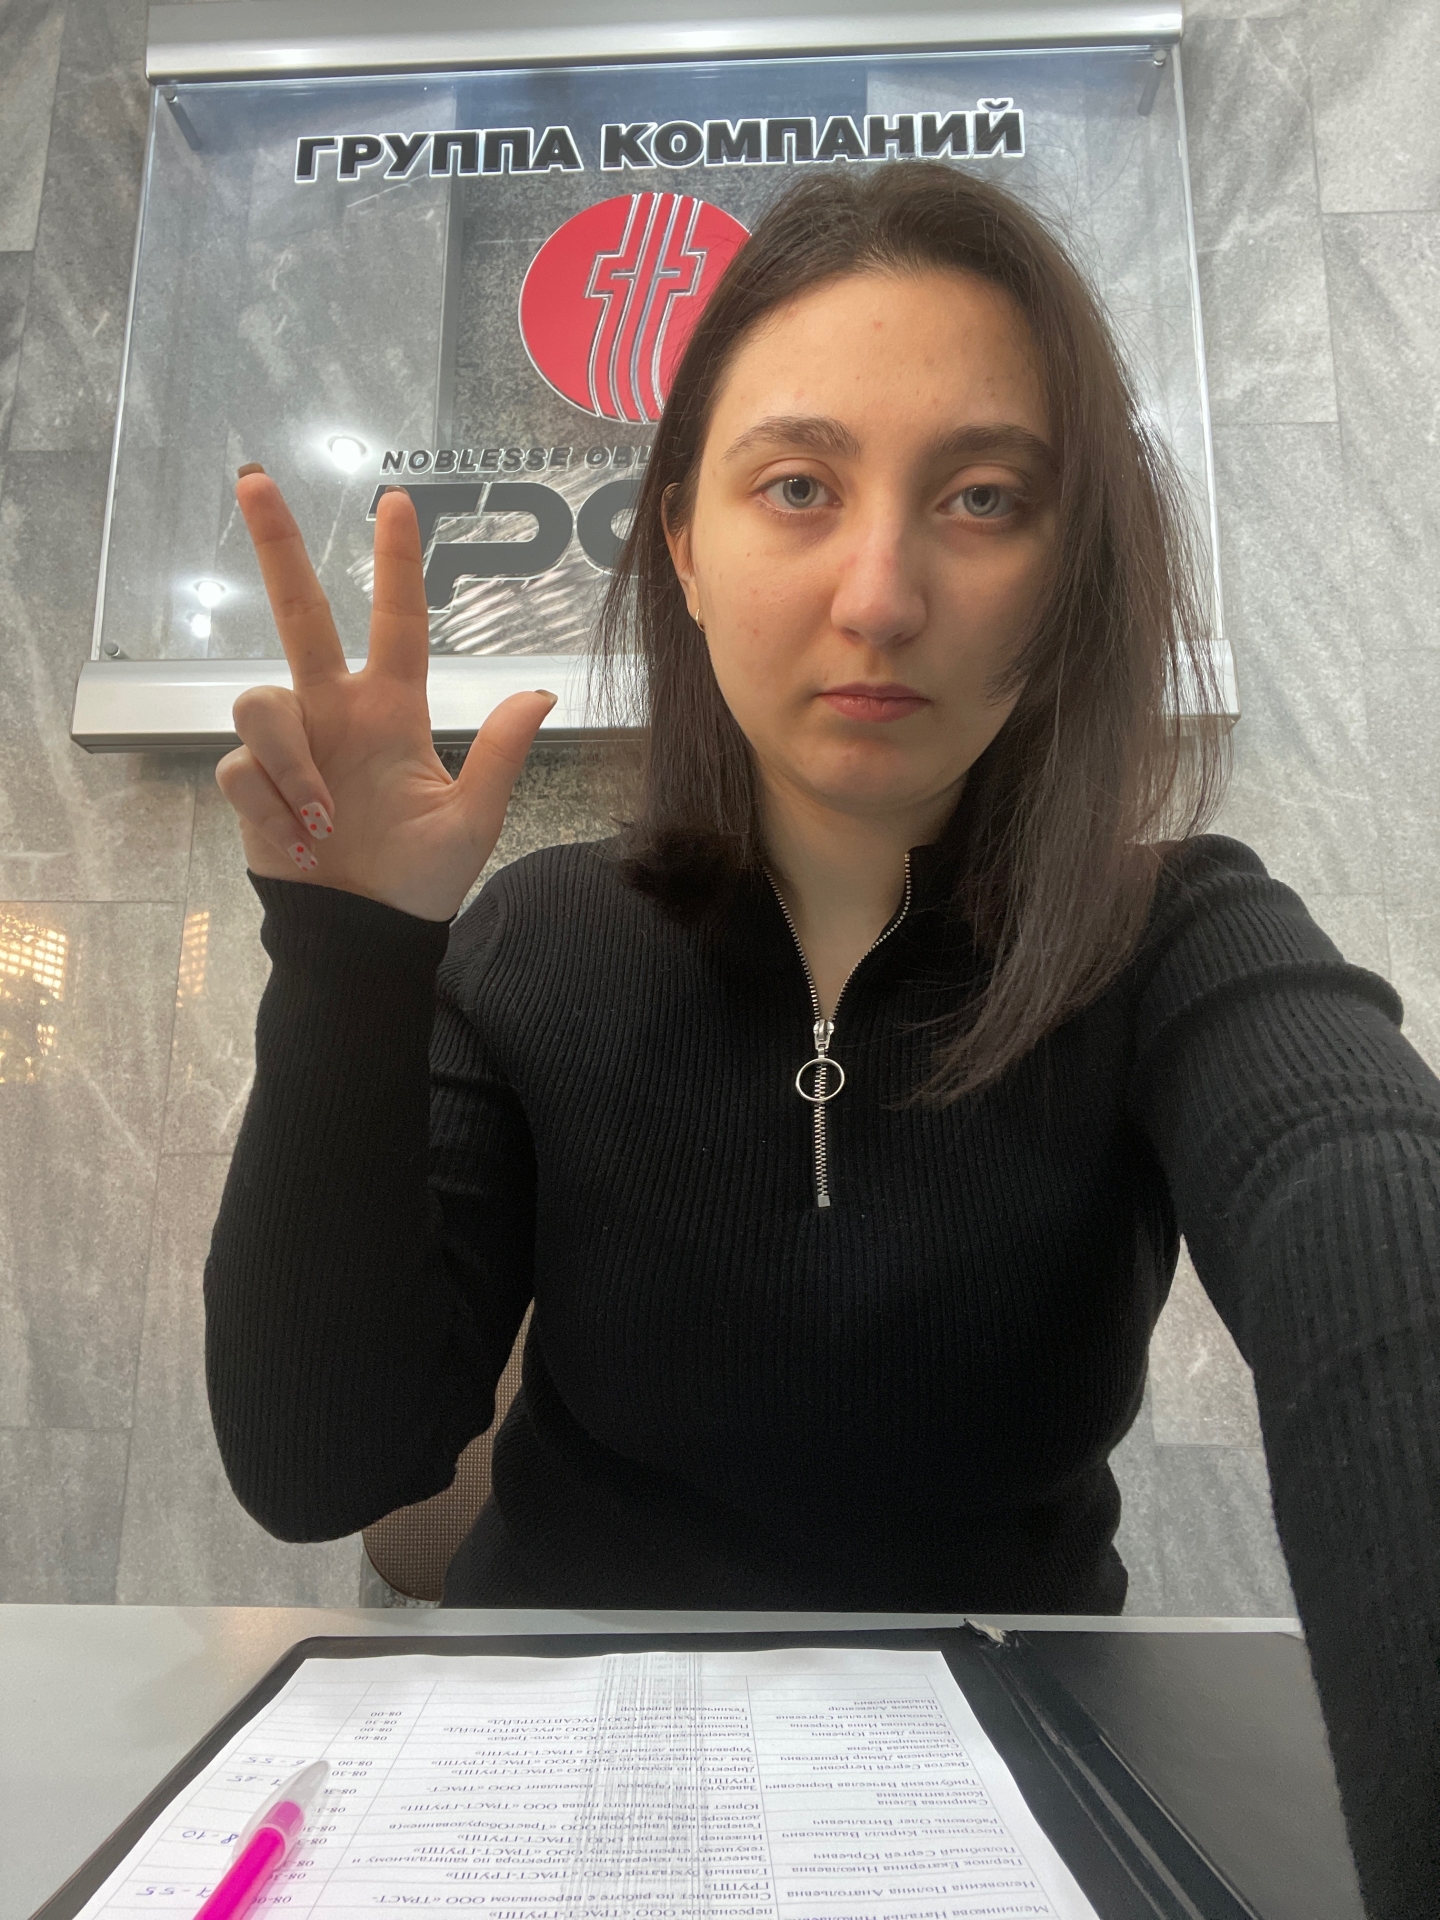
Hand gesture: three2